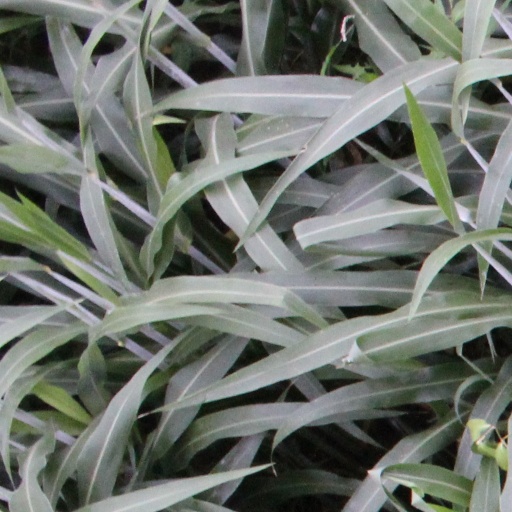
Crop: sorghum